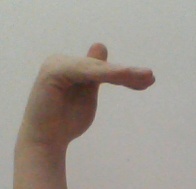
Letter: khaa